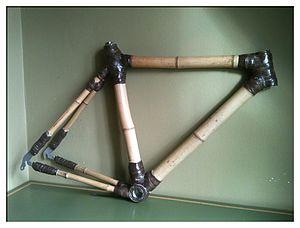
Un vélo en bambou est une bicyclette, véhicule à deux roues à propulsion humaine, dont le cadre est fabriqué à l'aide de chaumes de bambou.